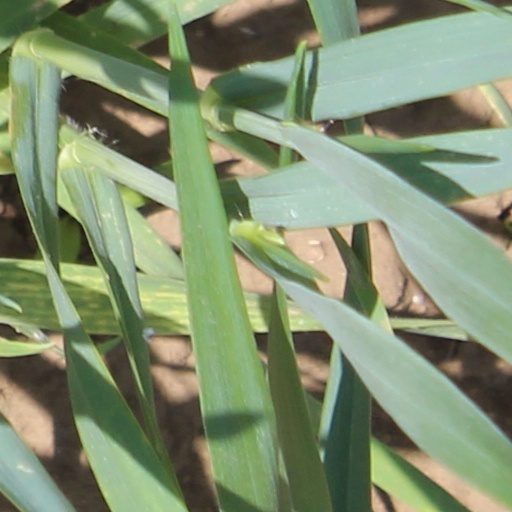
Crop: wheat